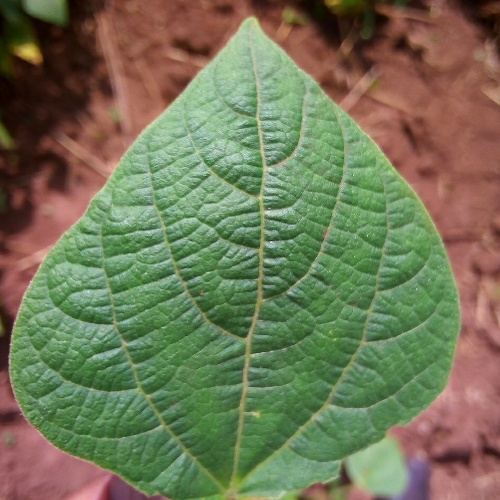
Leaf condition: healthy